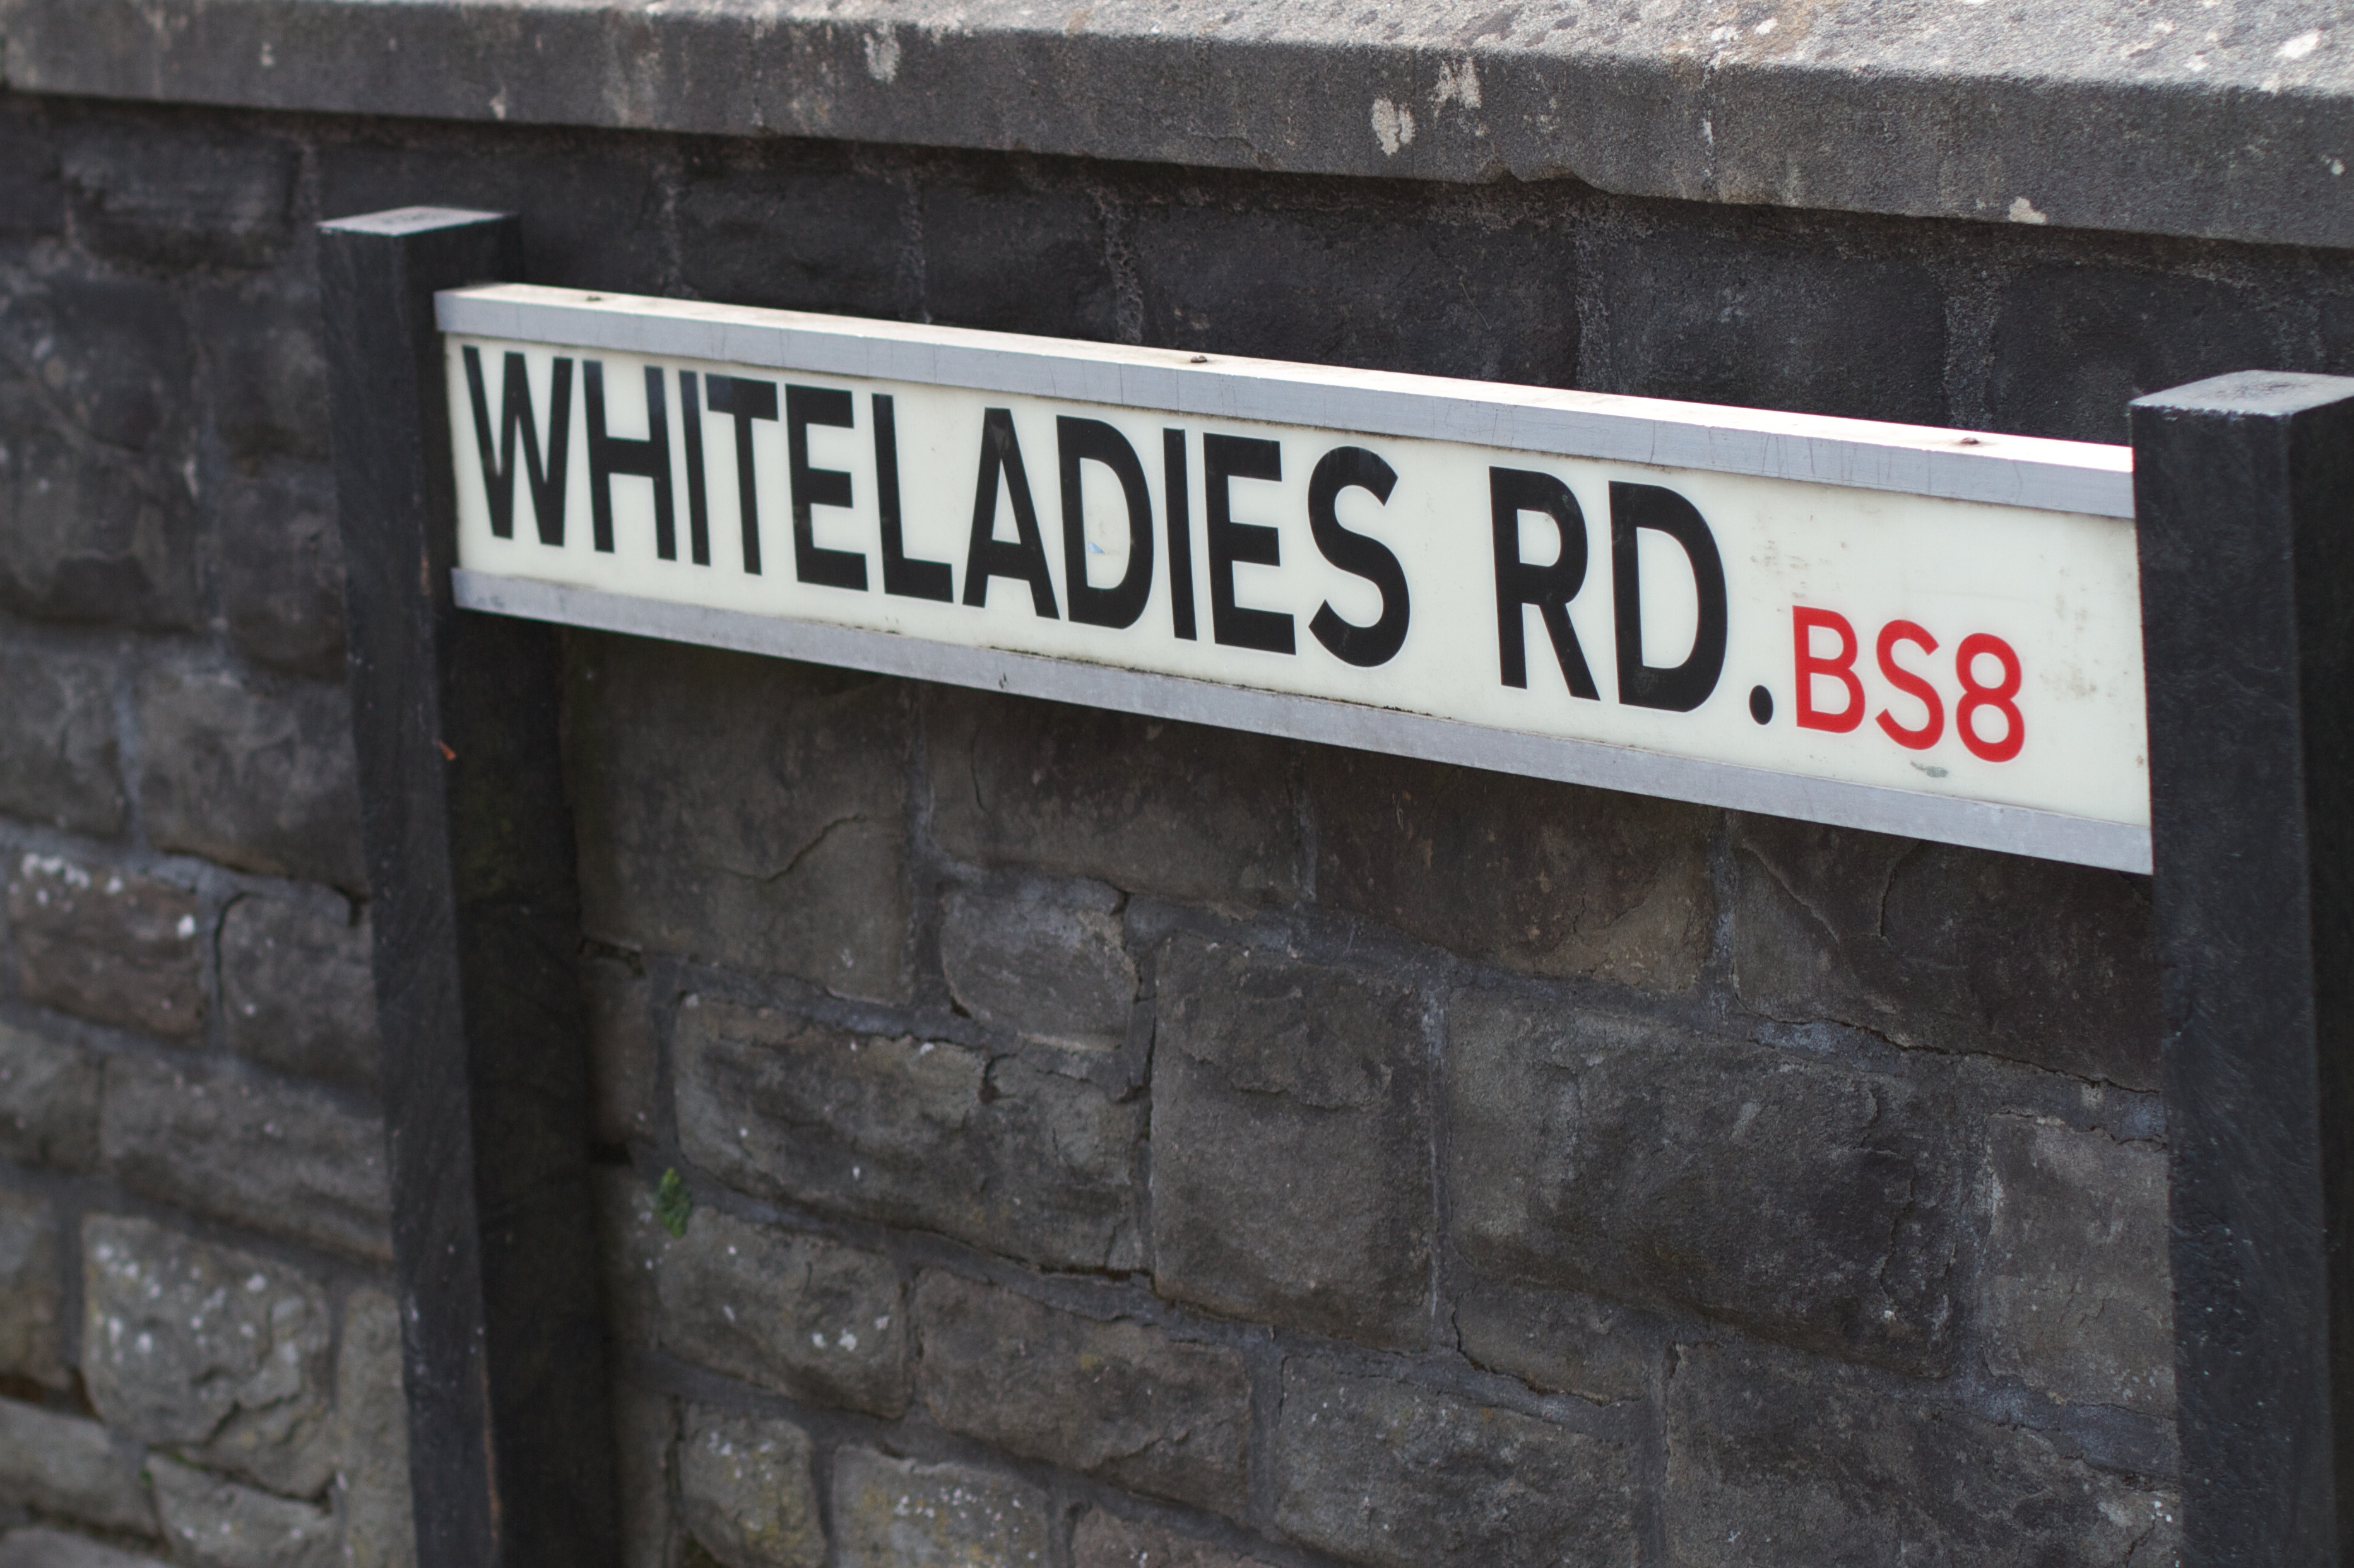
number, wall, sign, street sign, signage, lane